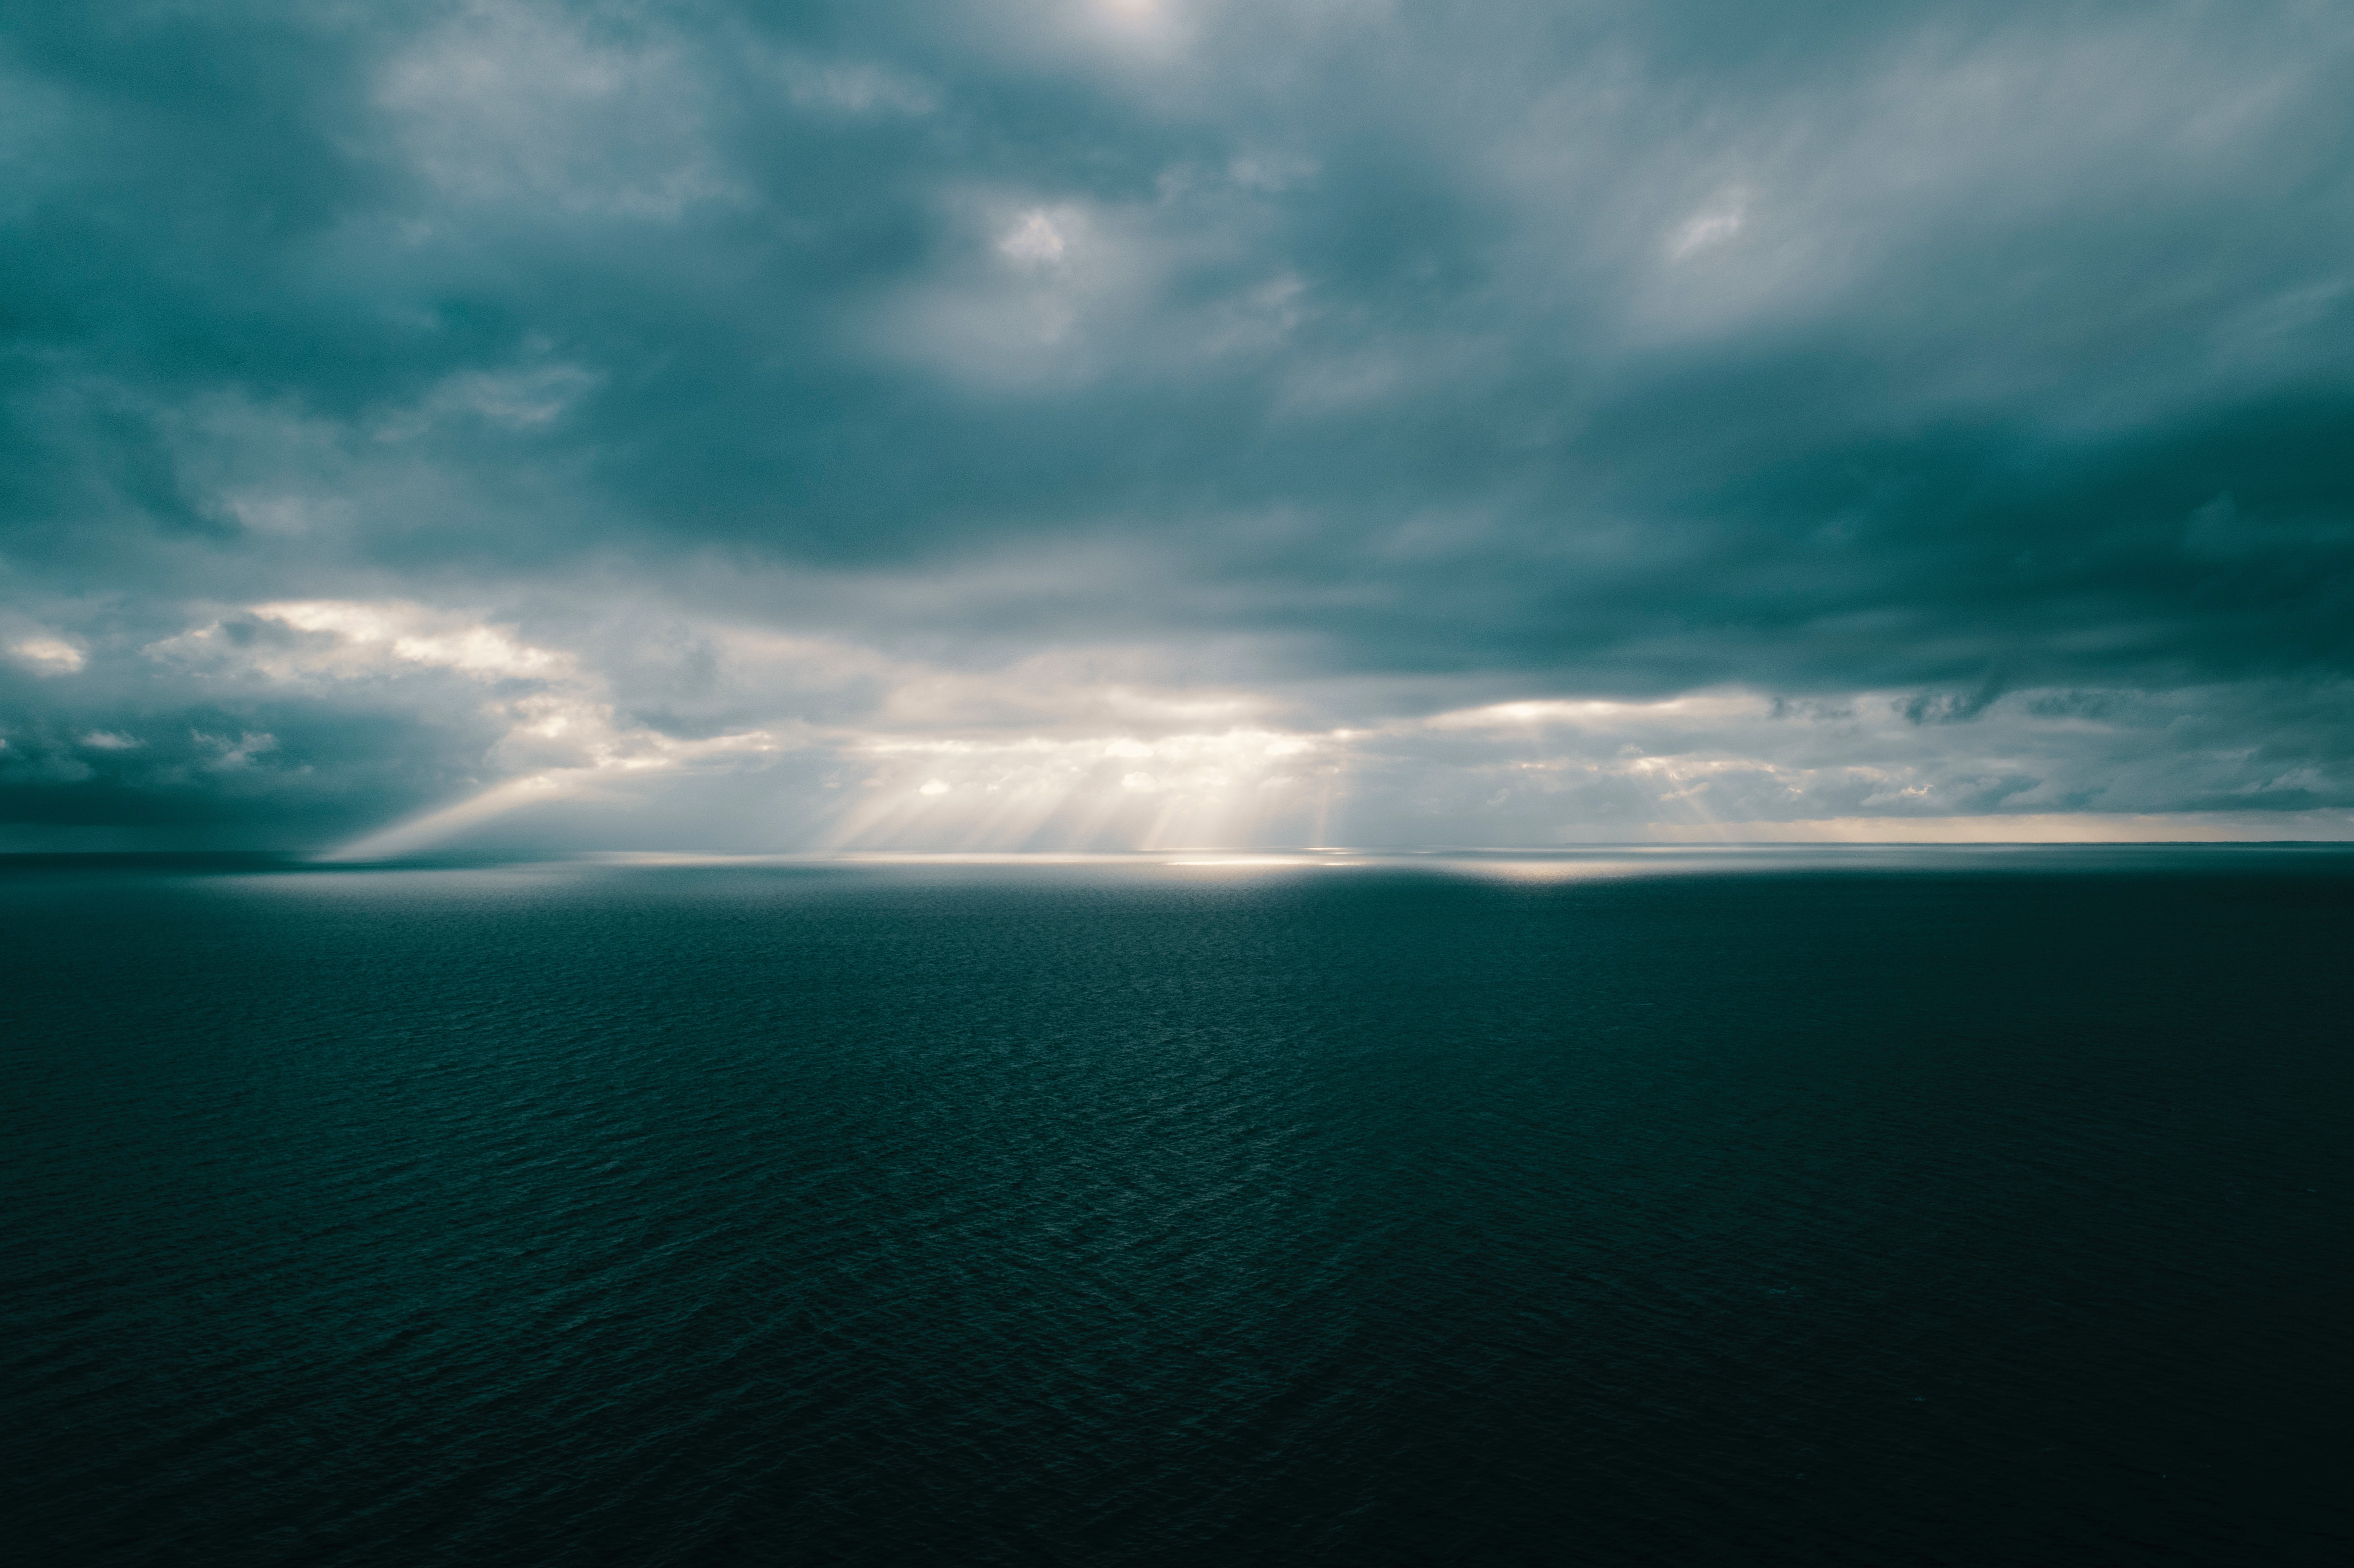
sky, blue, horizon, cloud, water, sea, daytime, ocean, atmosphere, turquoise, calm, sound, water resources, azure, sunlight, landscape, cumulus, photography, meteorological phenomenon, lake, vacation, wind, wave, coast